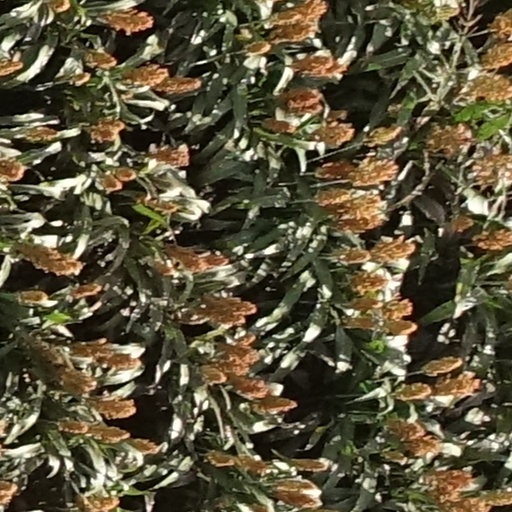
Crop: sorghum